Catalan Atlas

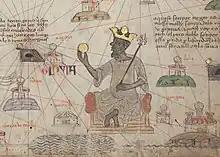
Depiction of Mansa Musa, ruler of the Mali Empire, holding a gold object

The Mali Empire and its riches are shown under the rule of Mansa Musa. The caption reads: